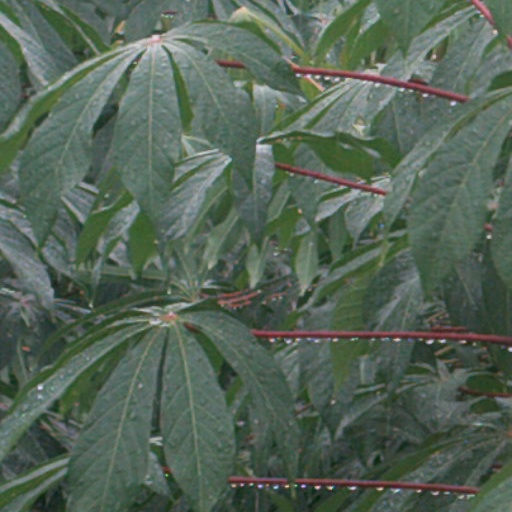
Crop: cassava